Sir John Douglas, 3rd Baronet, of Kelhead

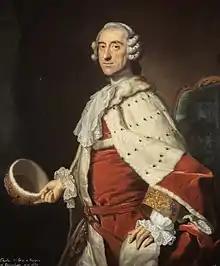
Sir John's relative Charles Douglas, Duke of Queensberry(1698-1778); Douglas managed his political affairs in Dumfriesshire

Douglas managed Queensberry's political affairs in Dumfriesshire and was a member of the Tory or 'Country' party, largely excluded from government from 1715 to 1760. The decline of Robert Walpole in the late 1730s gave the Tories hope of power for the first time in 25 years and in 1741, Douglas was returned as Member of Parliament for Dumfriesshire. In February 1742, Walpole was ousted by a coalition of Tories and Patriot Whigs, who promptly did a deal with their Whig colleagues to exclude them from the new government, known as the Broad Bottom ministry.